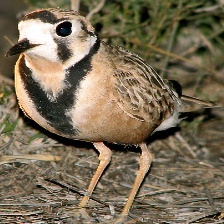
Species: INLAND DOTTEREL
Scientific name: CHARADRIUS AUSTRALIS